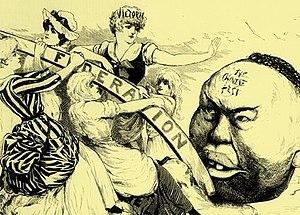
Les Sino-Australiens sont des citoyens australiens d'ascendance chinoise. Selon le recensement, en 2016, il y avait 1 213 903 personnes d'origine chinoise en Australie, soit 5,6 % de la population totale du pays.